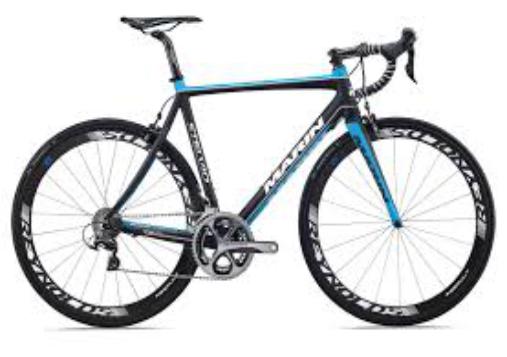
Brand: marin bikes
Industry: Transportation